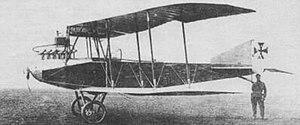
La Première Guerre mondiale voit le plein essor des premiers avions militaires, après de timides tâtonnements et utilisations avant guerre.
Le Lloyd C.II est un biplan de reconnaissance austro-hongrois Première Guerre mondiale.